Raissa Calza

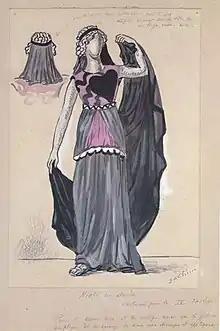
De Chirico's designs for "The Death of Niobe" play that Gourevitch performed in

In 1923, in Rome, Gourevitch was offered the opportunity to be the lead ballerina for a production of "L'Histoire du soldat" directed by Hermann Scherchen at the Teatro degli Undici. The artist Giorgio de Chirico saw the production and invited her to play the lead in a production of "The Death of Niobe"—a surrealist "mime tragedy" that he was producing with his brother Alberto Savinio. Gourevitch accepted the lead and performed under the pseudonym "Raissa Lork" on 14 May 1925; her husband designed the set and de Chirico the costumes (Raissa was dressed as Pierrot). Gourevitch and Krol' traveled together with a theatre troupe at the end of 1924, but at the end of the trip, Gourevitch left Krol' and moved to Paris. She married De Chirico shortly after in 1925.